400th anniversary of Quebec City

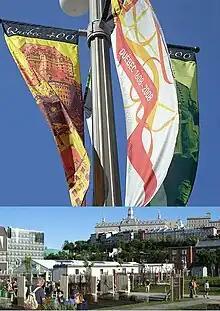
Top: Banners representing the city's 400th anniversary. Bottom: Espace 400e, main location of celebrations.

Quebec City's 400th anniversary, celebrated in 2008, commemorated the founding of Quebec City in 1608 by Samuel de Champlain. Quebec City is the oldest francophone city in North America. Along with Acadia, the city represents the birthplace of French America.